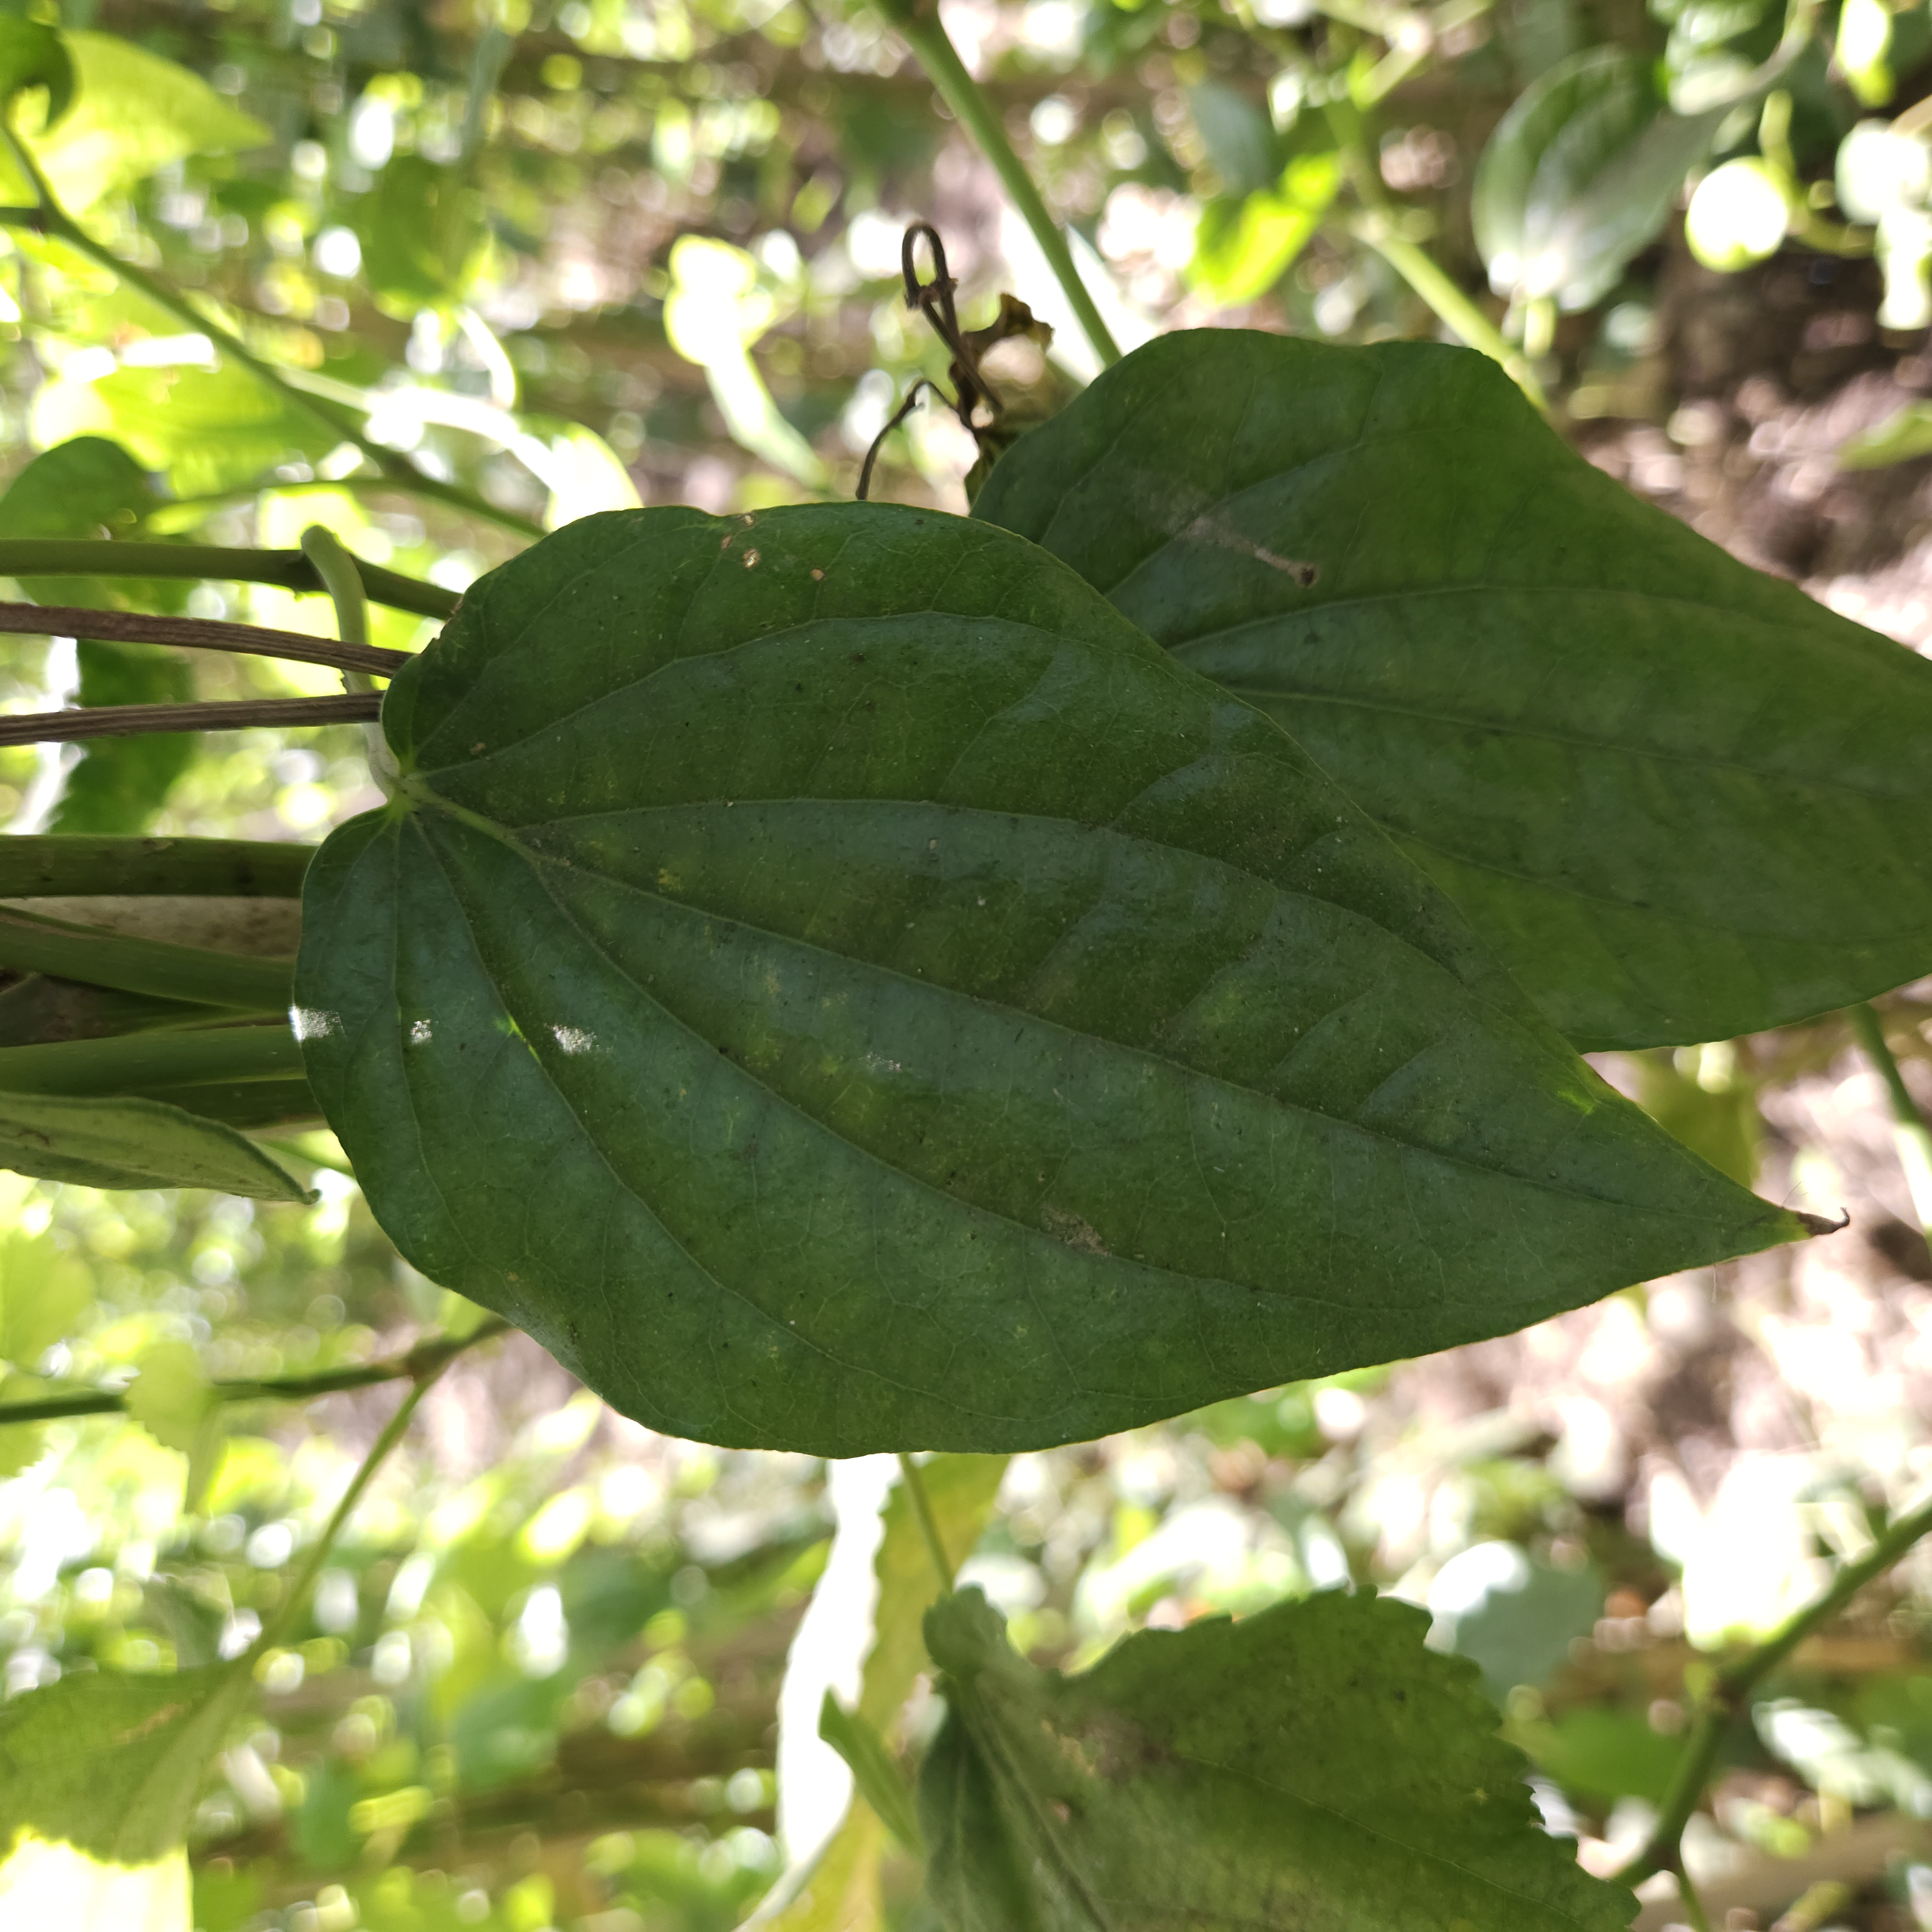
Label: Healthy